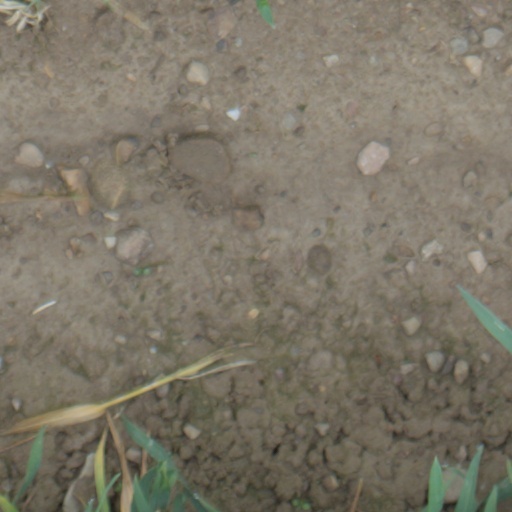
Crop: wheat